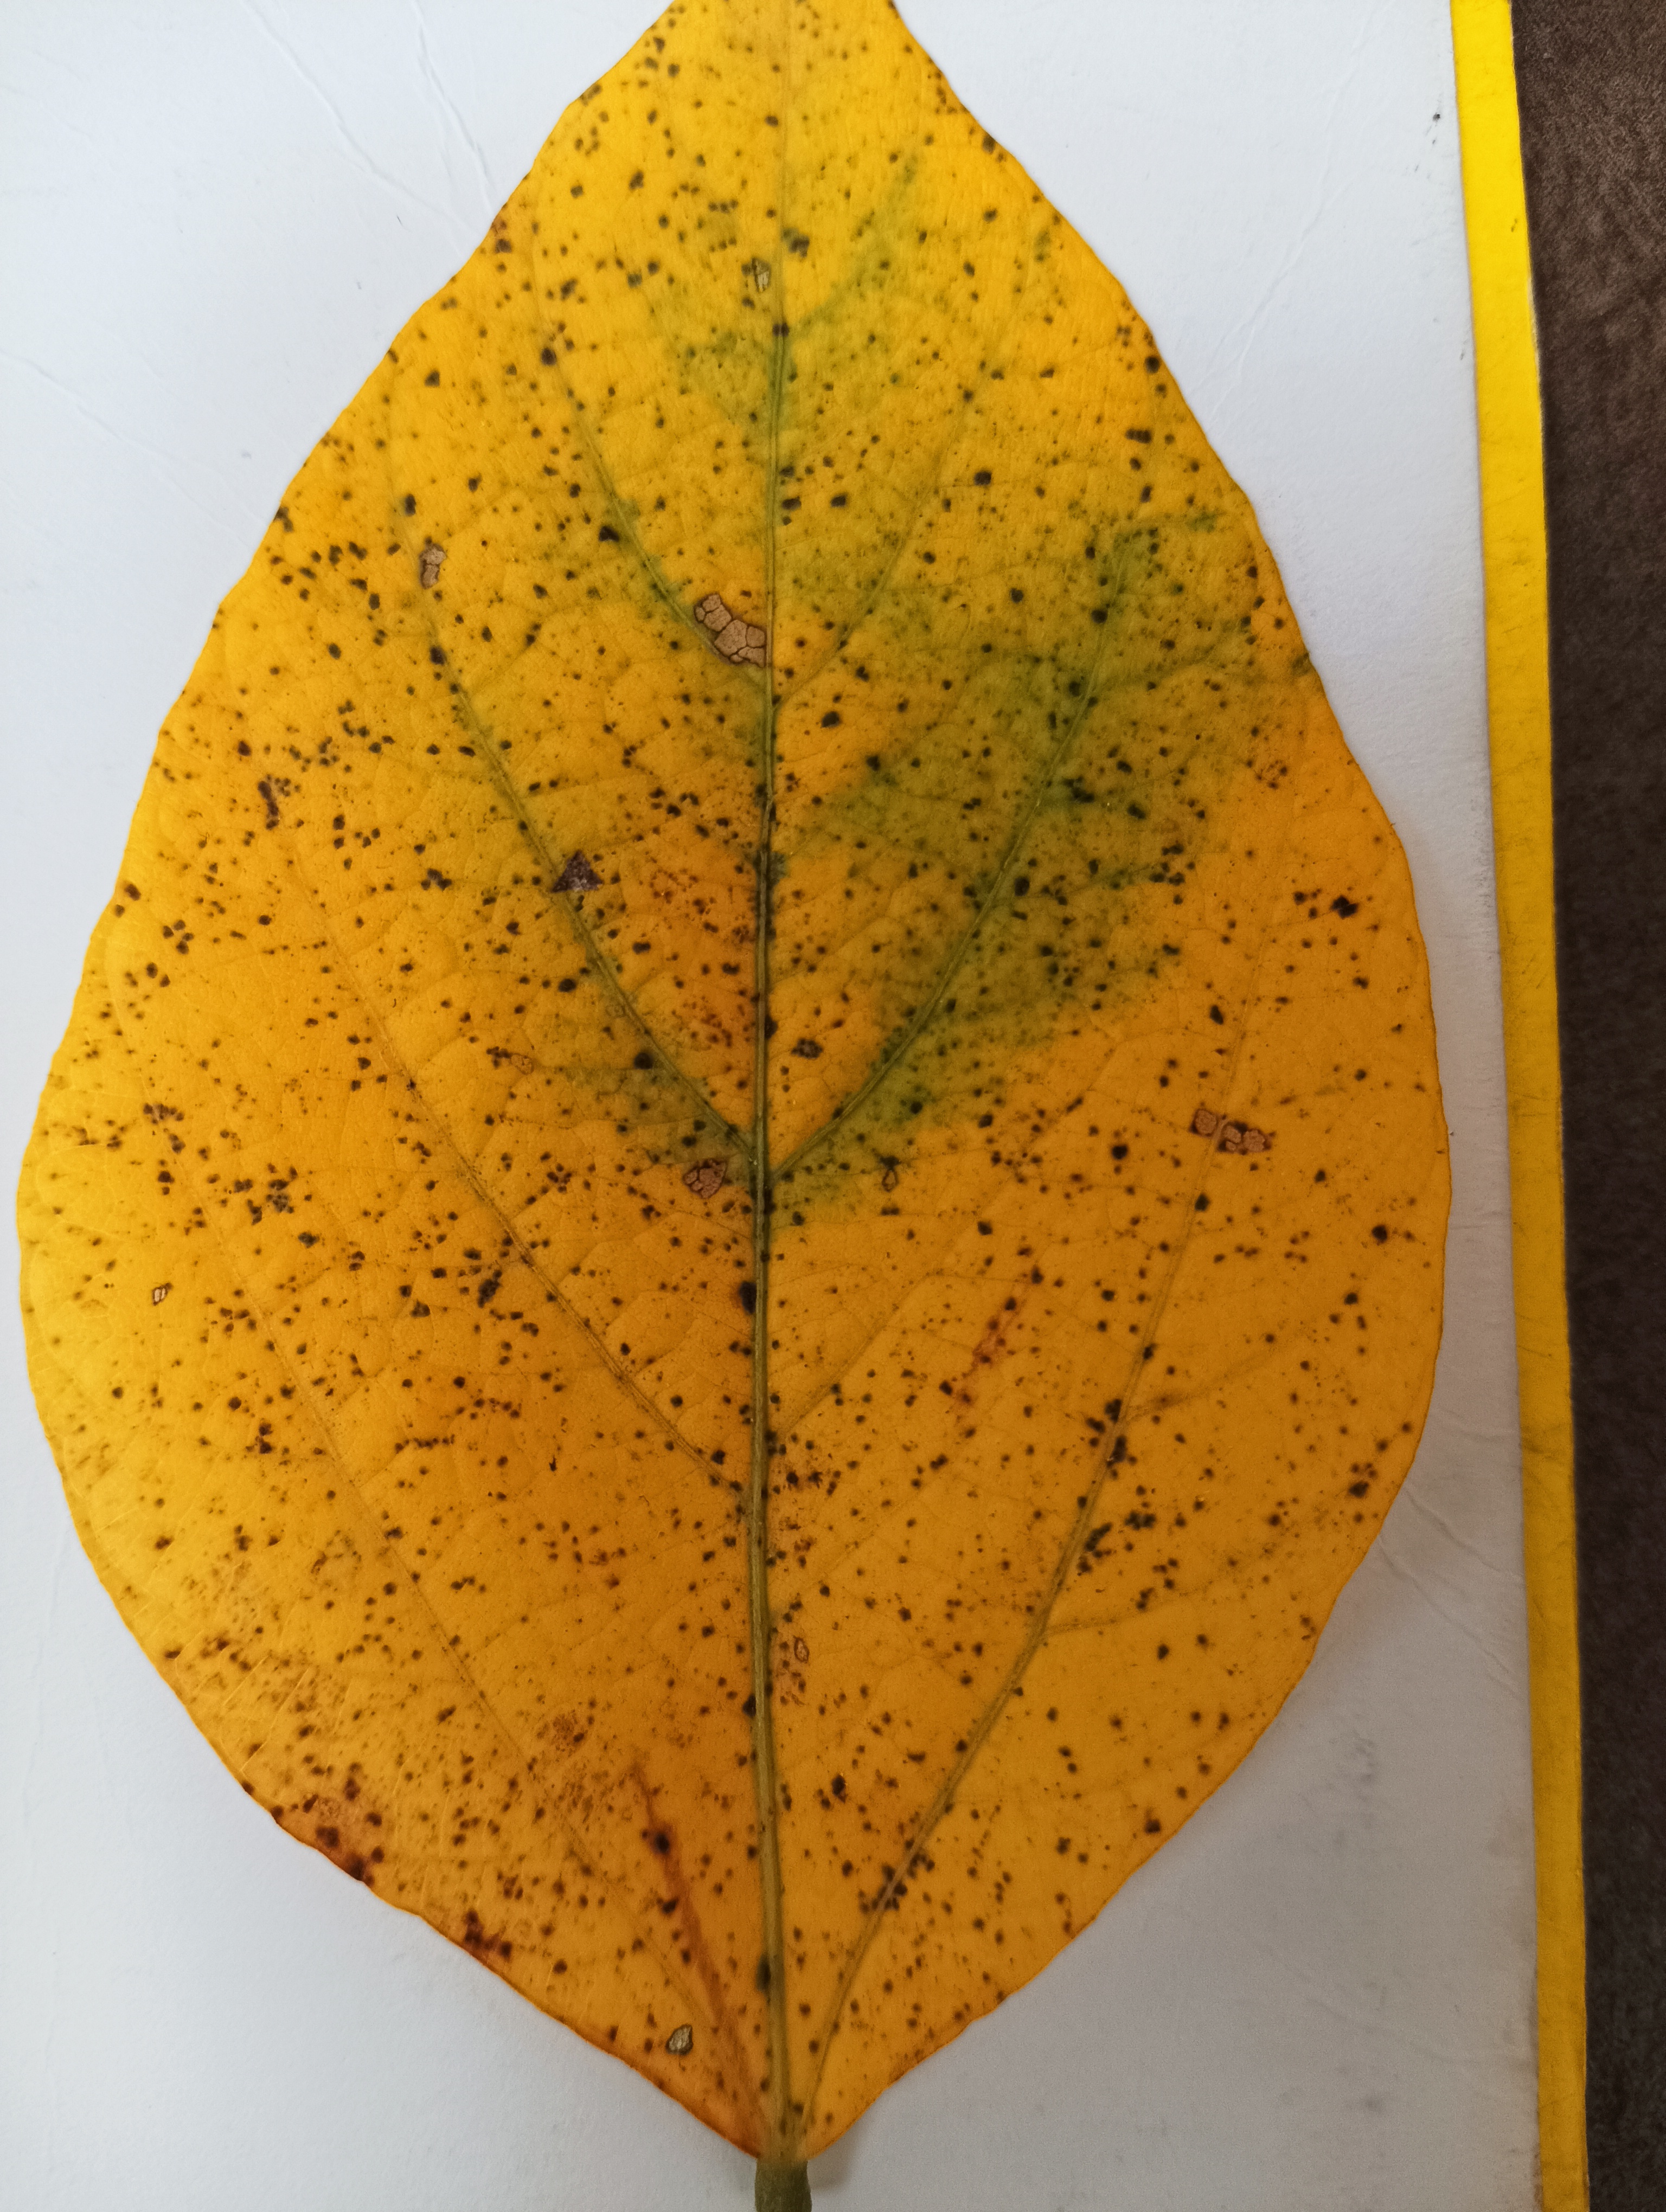
Label: Septoria_Brown_Spot